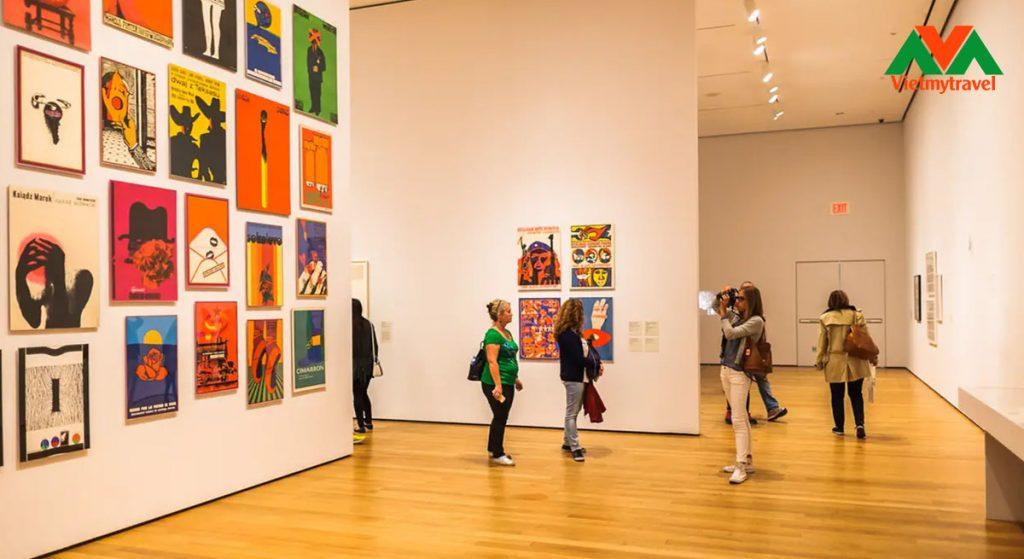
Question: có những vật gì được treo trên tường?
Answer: có những bức tranh nghệ thuật được treo trên tường